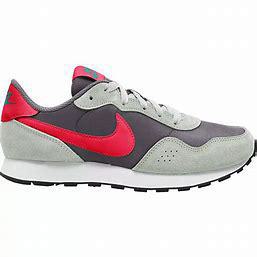
Brand: Nike
Model: MD Valiant